Bülent Ersoy

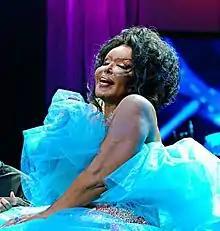
Bülent Ersoy performing during a concert

Bülent Ersoy (born Bülent Erkoç on 9 June 1952) is a Turkish singer and actress. She is known as one of the most popular singers of Turkish music, nicknamed Diva by her fans. Ersoy has many famous hits such as "Ümit Hırsızı" "(Hope Thief)", "Geceler" "(Nights)", "Beddua" "(Curse)", "Maazallah" "(God Forbid)", "Biz Ayrılamayız" "(We Cannot Break Up)", and "Sefam Olsun" "(I Enjoy Myself)". Ersoy has published more than thirty albums so far and has made a name for herself in Turkish music history.